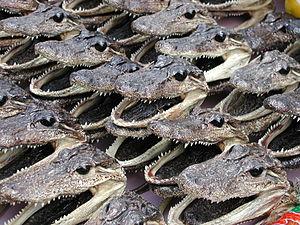
Les alligators forment un genre de crocodiliens de la famille des Alligatoridés. Ce terme constitue à la fois un nom vernaculaire et un nom scientifique.